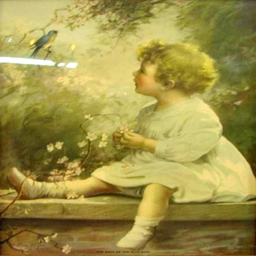
person ... child watching the bird